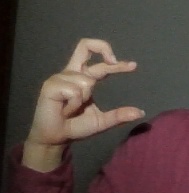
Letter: thal